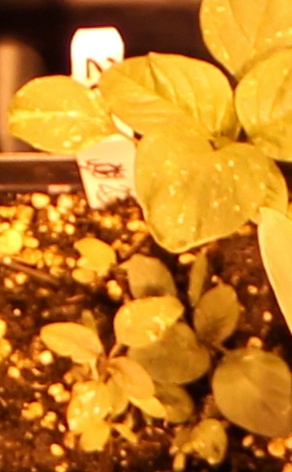
Label: Palmer Amaranth